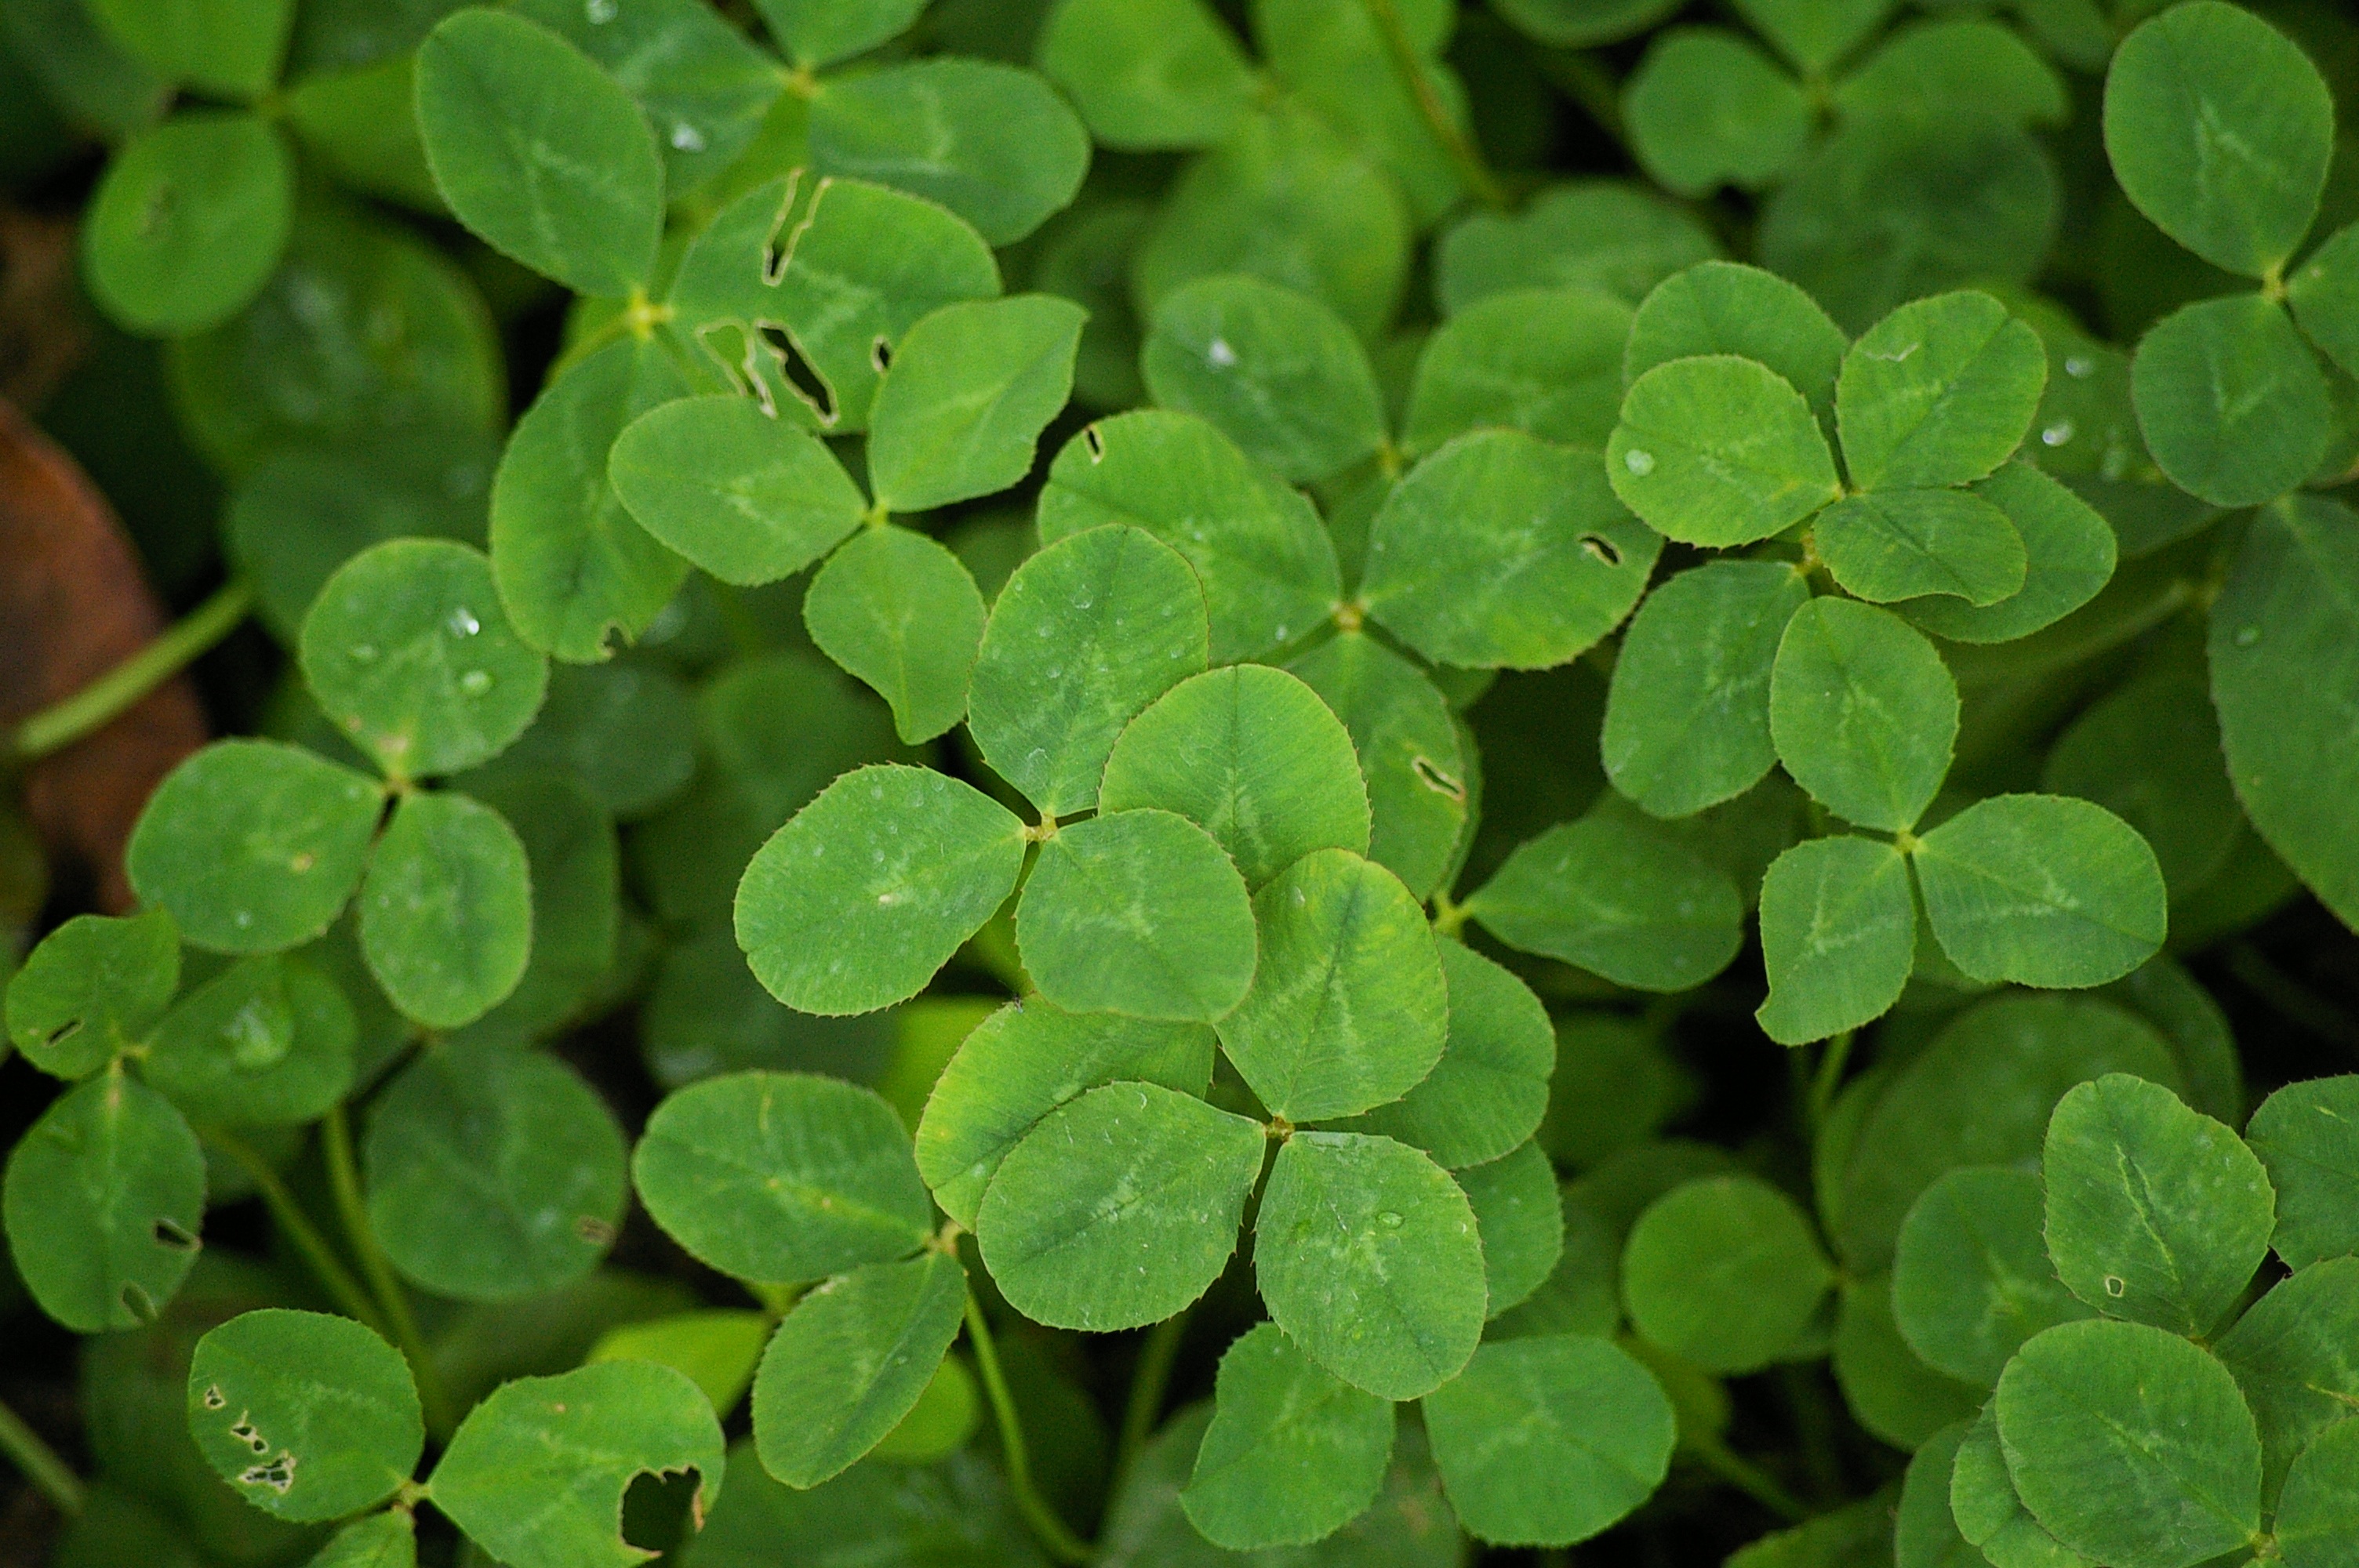
abstract, plant, leaf, flower, green, herb, plants, clover, shrub, flowering plant, annual plant, land plant, centella, trifolieae, three blade claw bars, claw bars